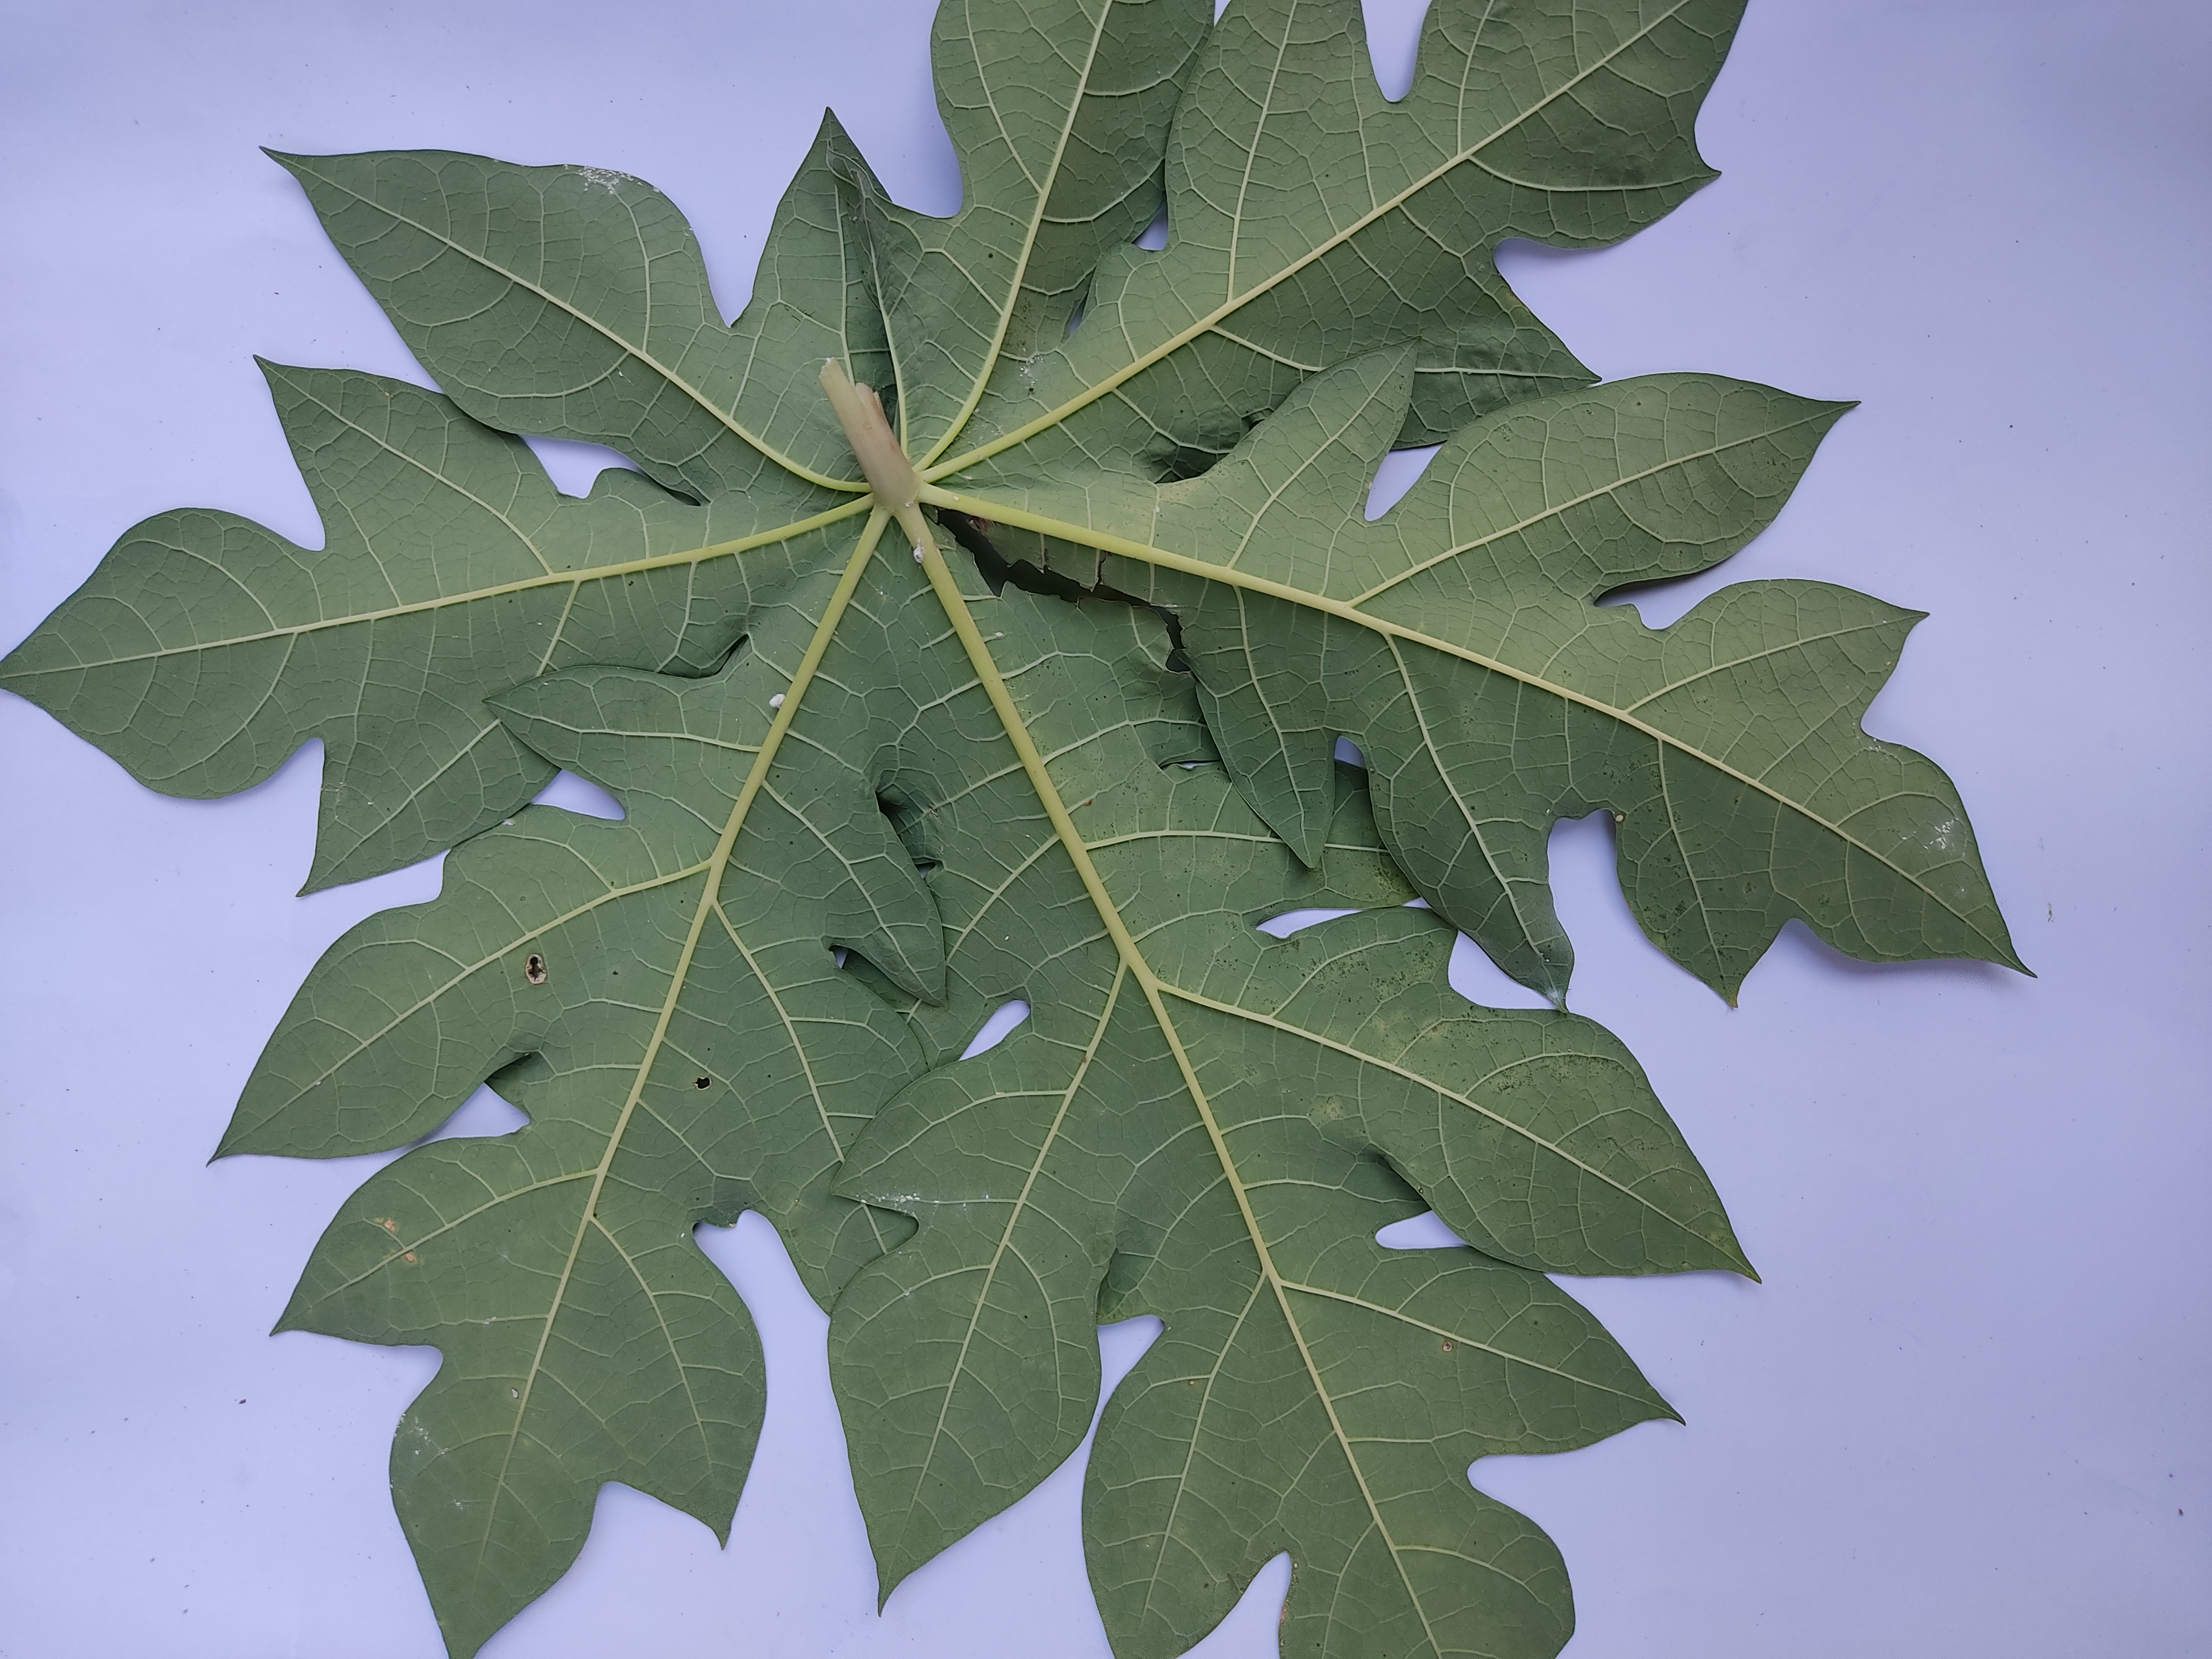
Label: Mealybug